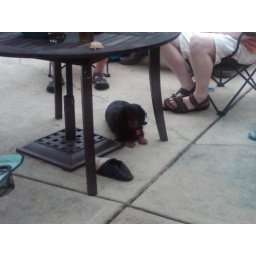
Our big girl turned 5 with a party at our house in Naperville 07/19/2009